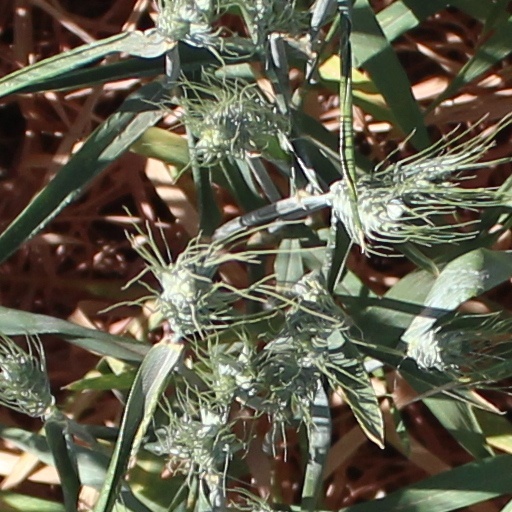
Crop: wheat